Martin J. Taylor

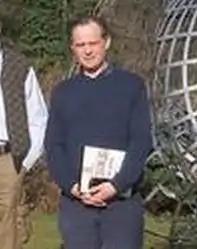
Taylor in 2002

Sir Martin John Taylor, FRS (born 18 February 1952) is a British mathematician and academic. He was Professor of Pure Mathematics at the School of Mathematics, University of Manchester and, prior to its formation and merger, UMIST where he was appointed to a chair after moving from Trinity College, Cambridge in 1986. He was elected Warden of Merton College, Oxford on 5 November 2009, took office on 2 October 2010 and retired in September 2018.